List of awards and nominations received by Akon

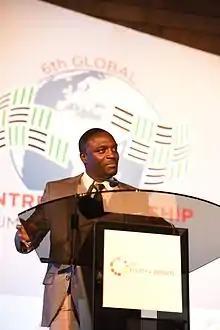
Akon in 2015

This is the list of awards and nominations received by Senegalese American singer, rapper and record producer, Akon.